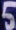
Number: 5